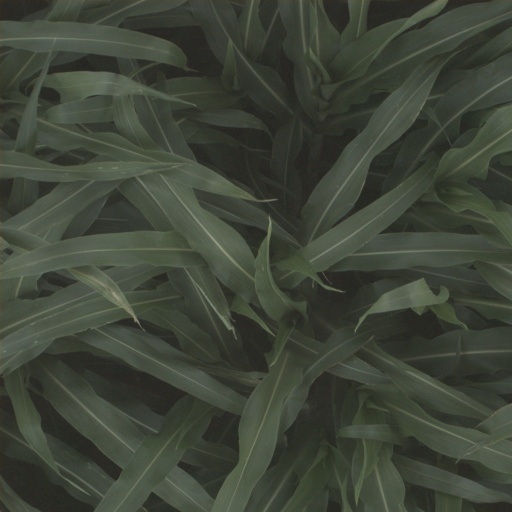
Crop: sorghum